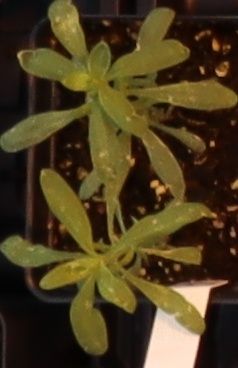
Label: Kochia